Shannon Shorr

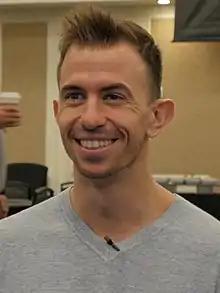
Shannon Shorr, 2019

Shannon Shorr (born June 7, 1985, in Birmingham, Alabama) is a professional poker player from Birmingham, Alabama. Shorr was a baseball player at Shades Valley High School.